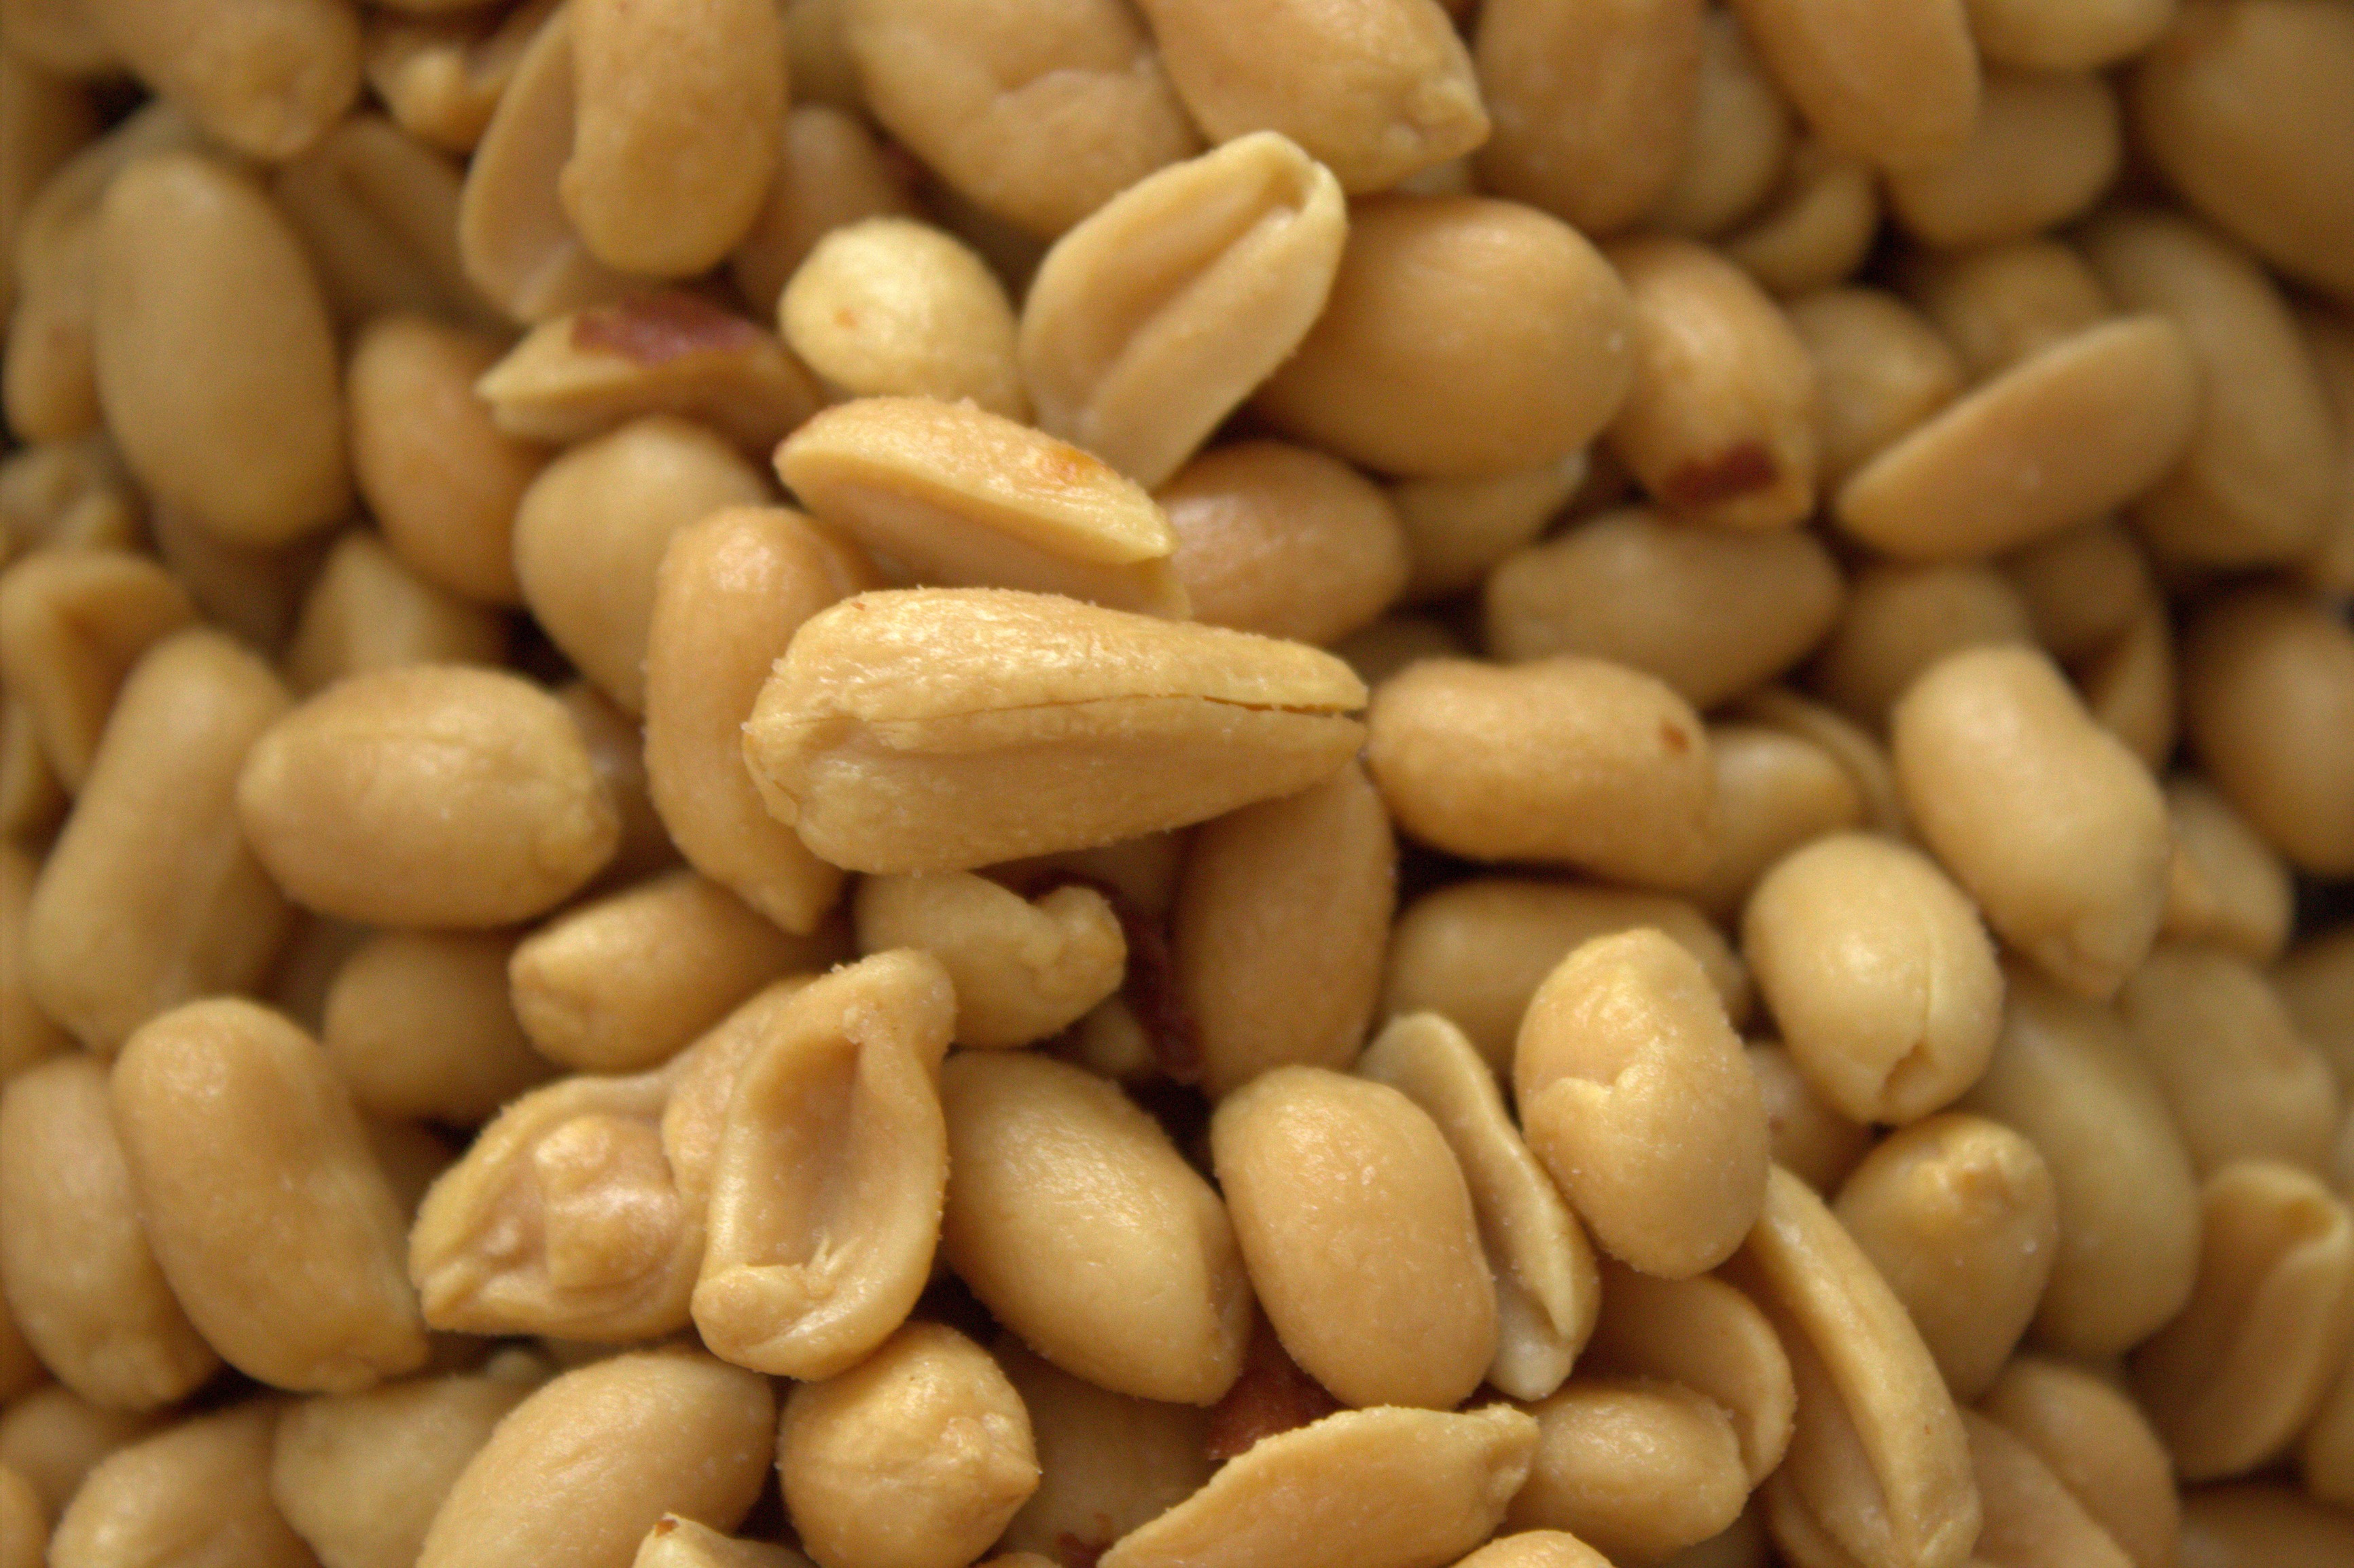
plant, fruit, food, produce, vegetable, crop, agriculture, snack, nuts, peanuts, peanut, flowering plant, grass family, land plant, common bean